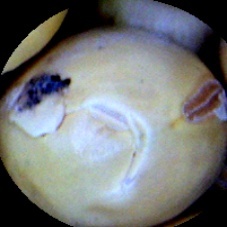
Label: Broken